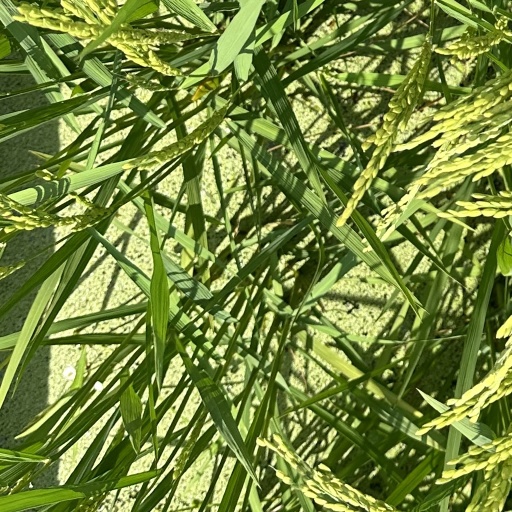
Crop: rice